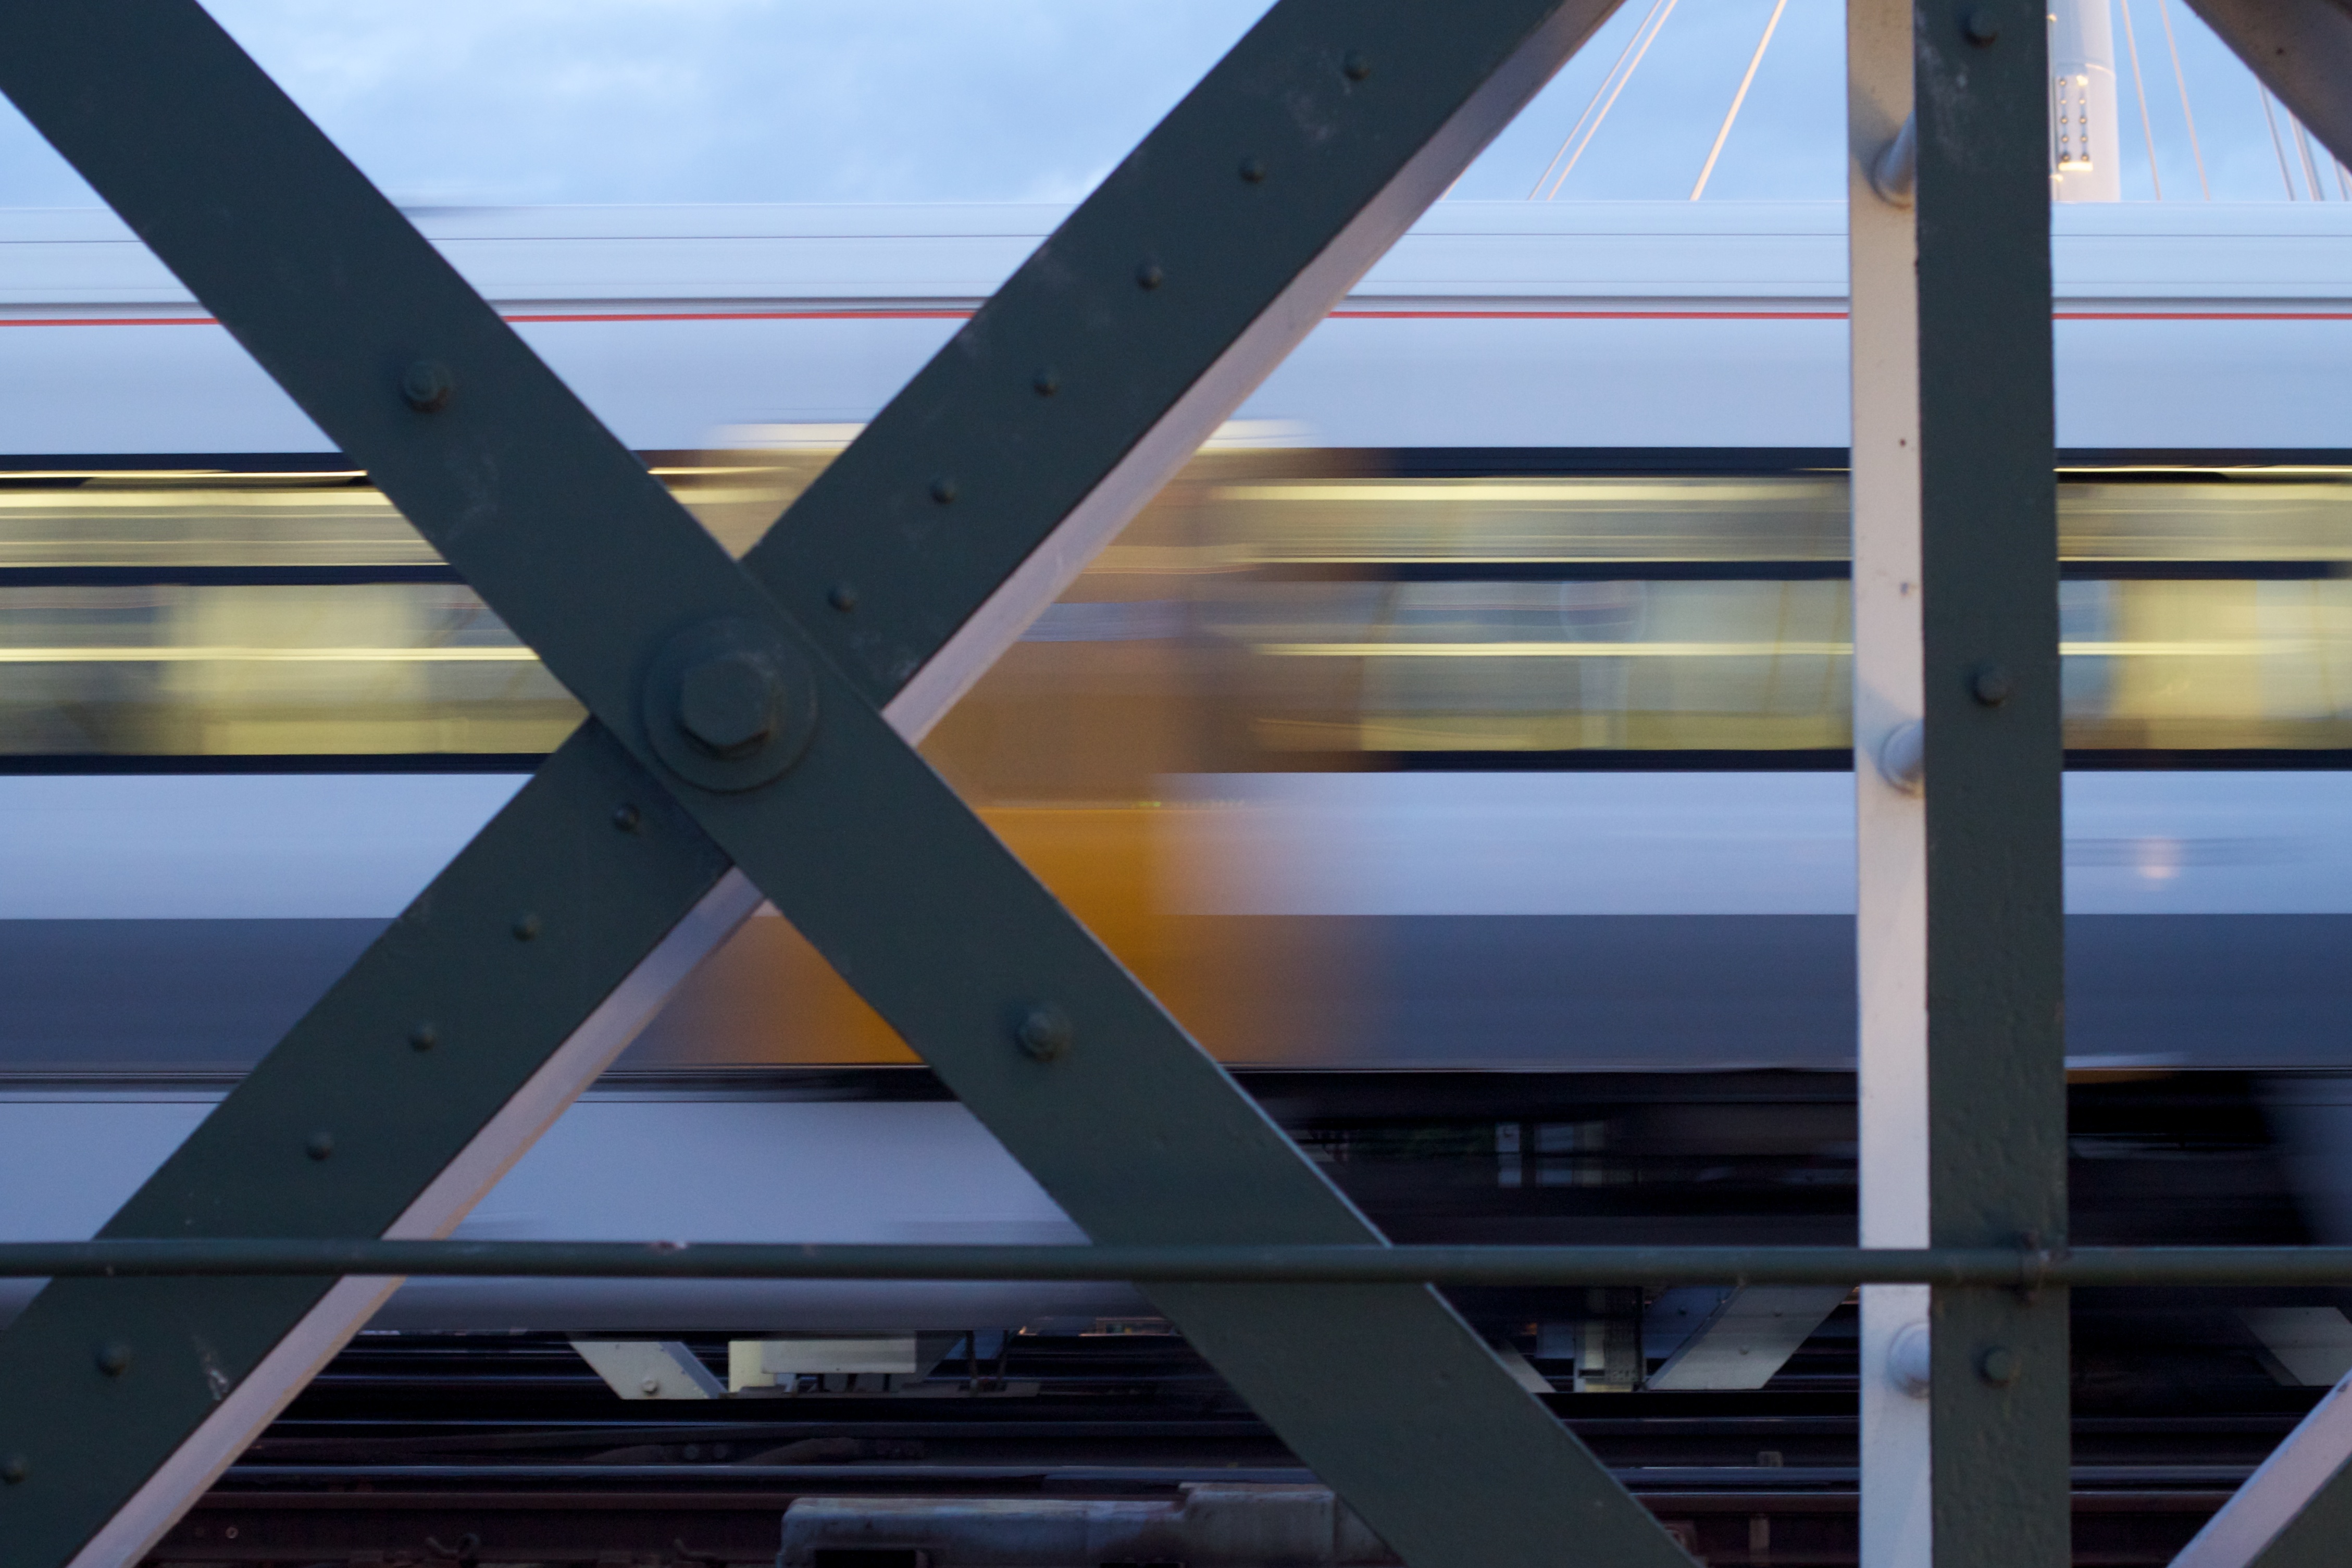
architecture, structure, window, roof, line, symmetry, daylighting